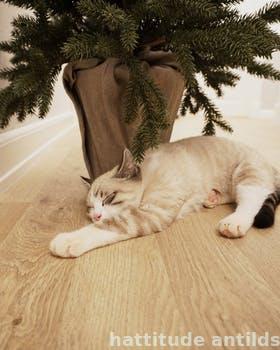
Label: Watermark